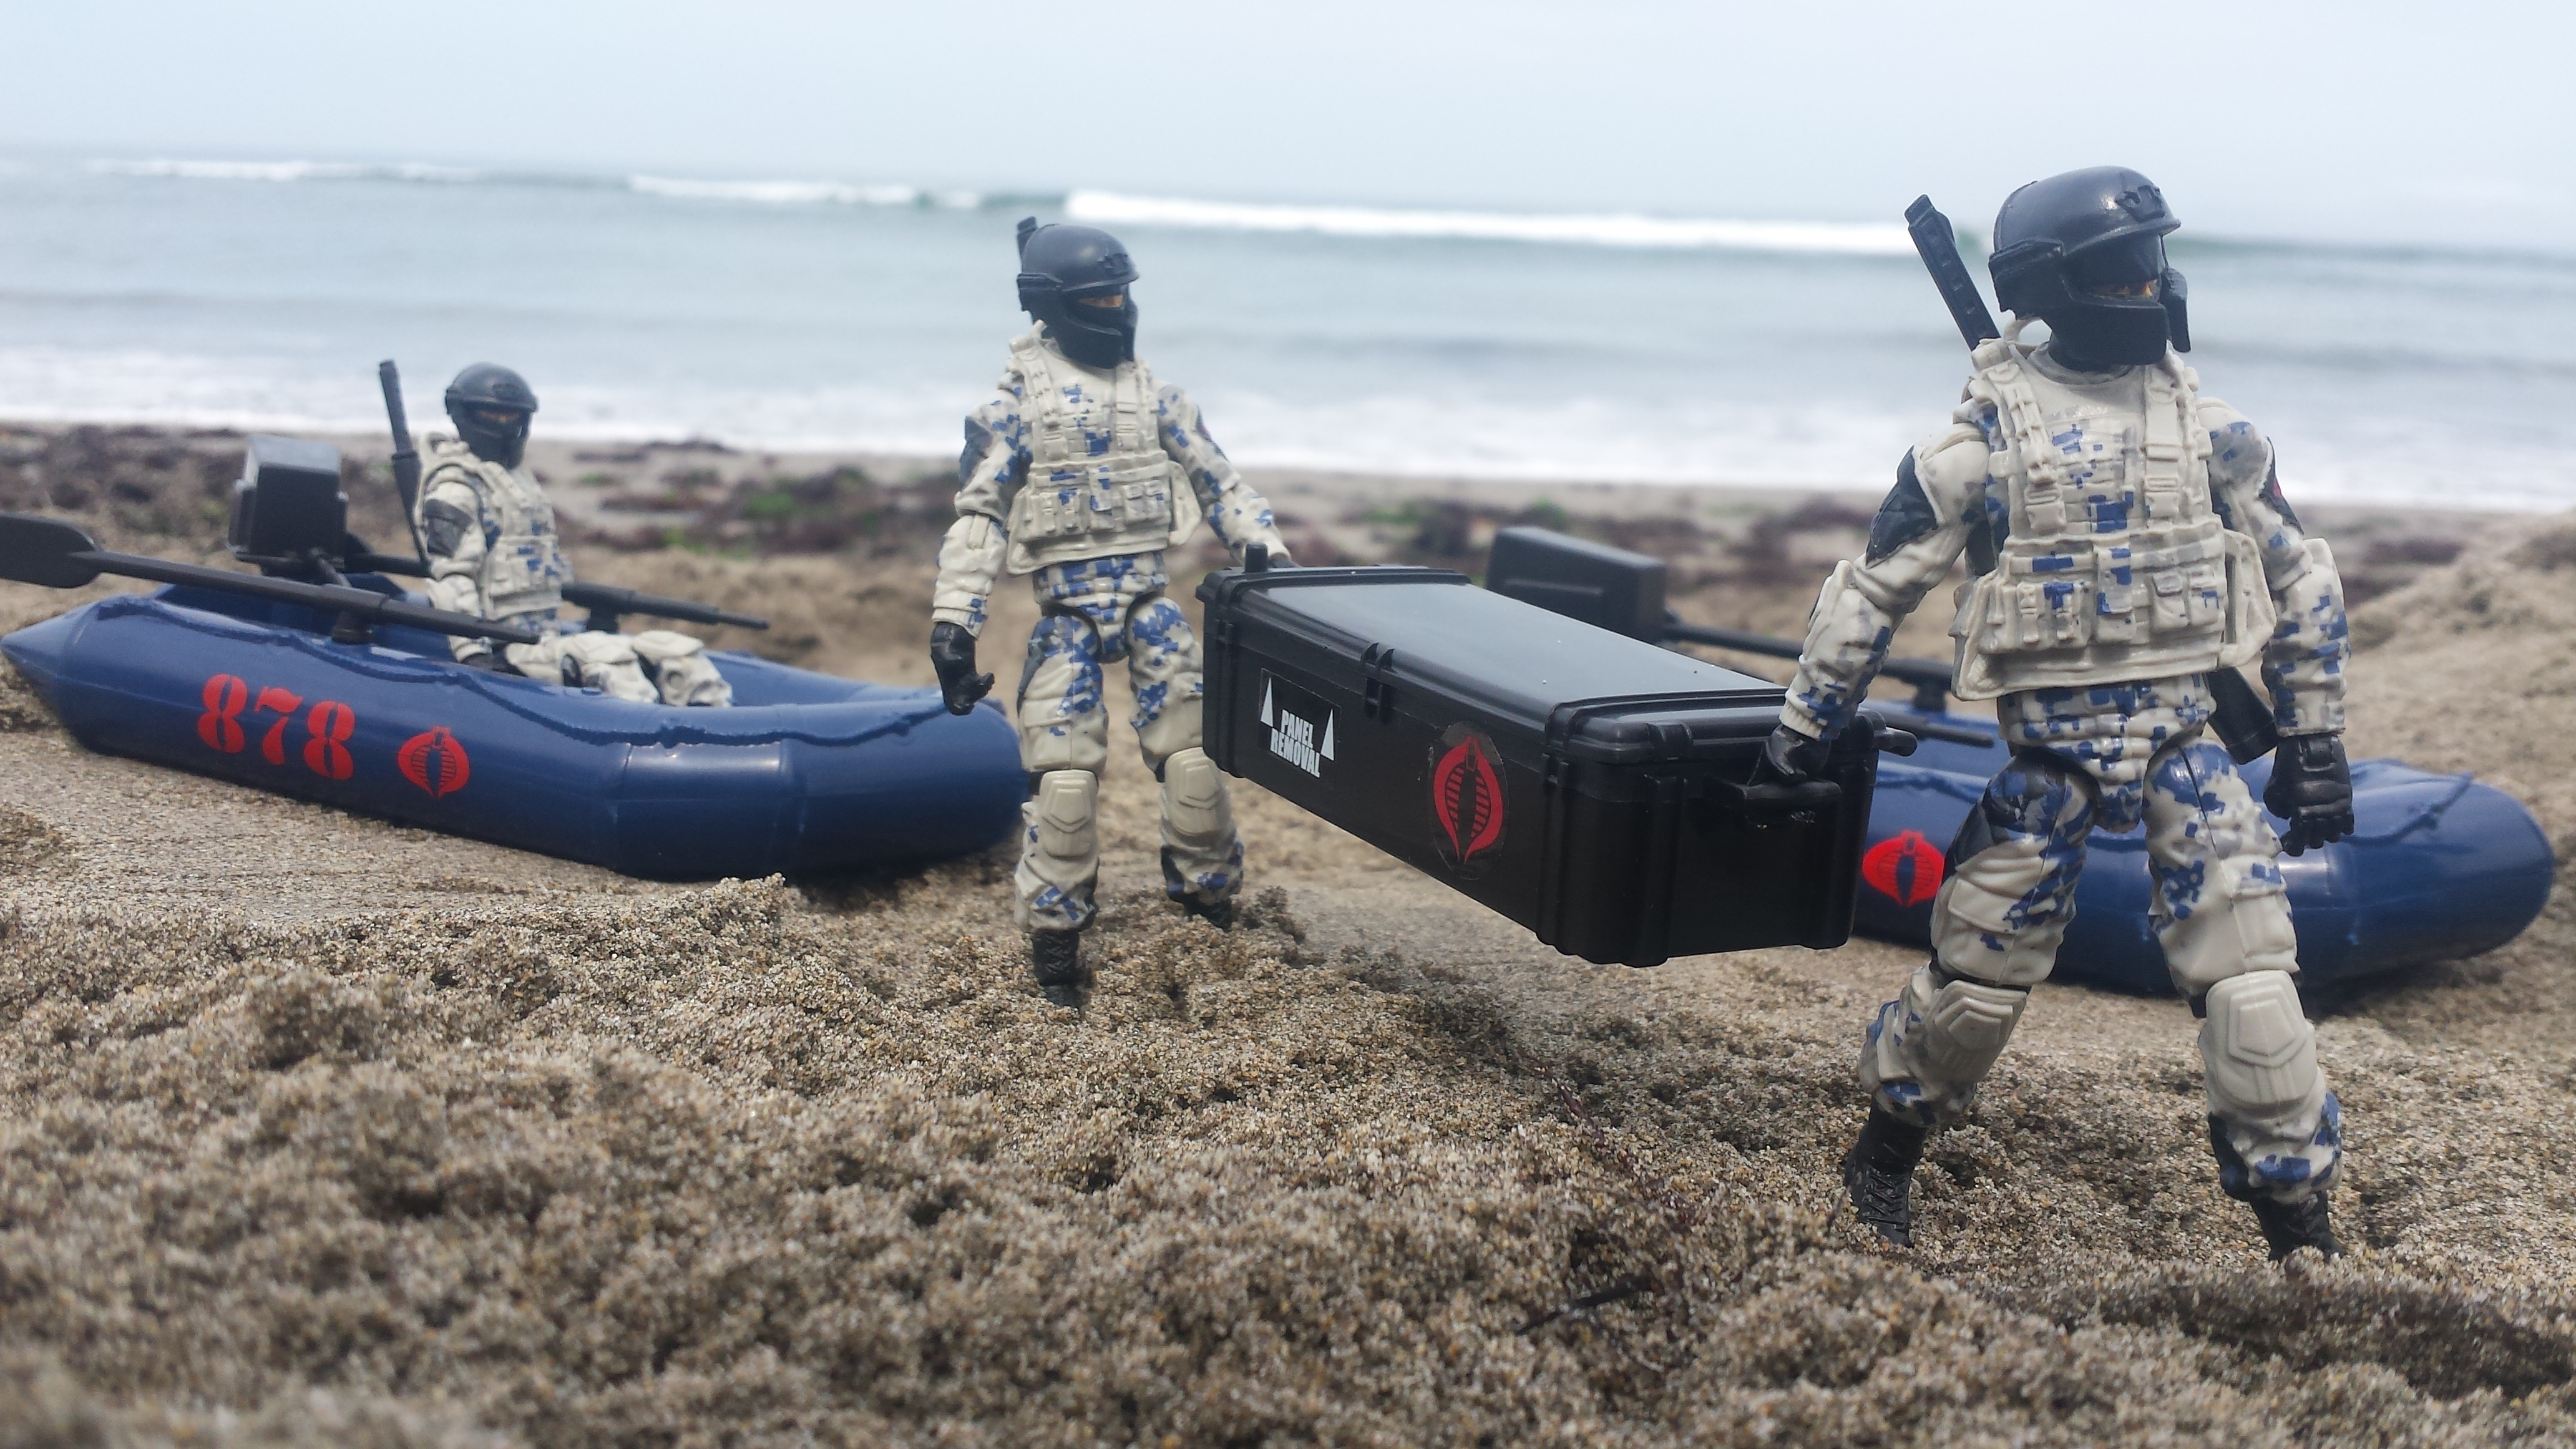
beach, ocean, photography, vehicle, america, helicopter, peru, outdoors, scene, cobra, lima, trooper, gijoe